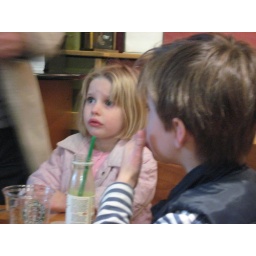
boy and girl in starbucks